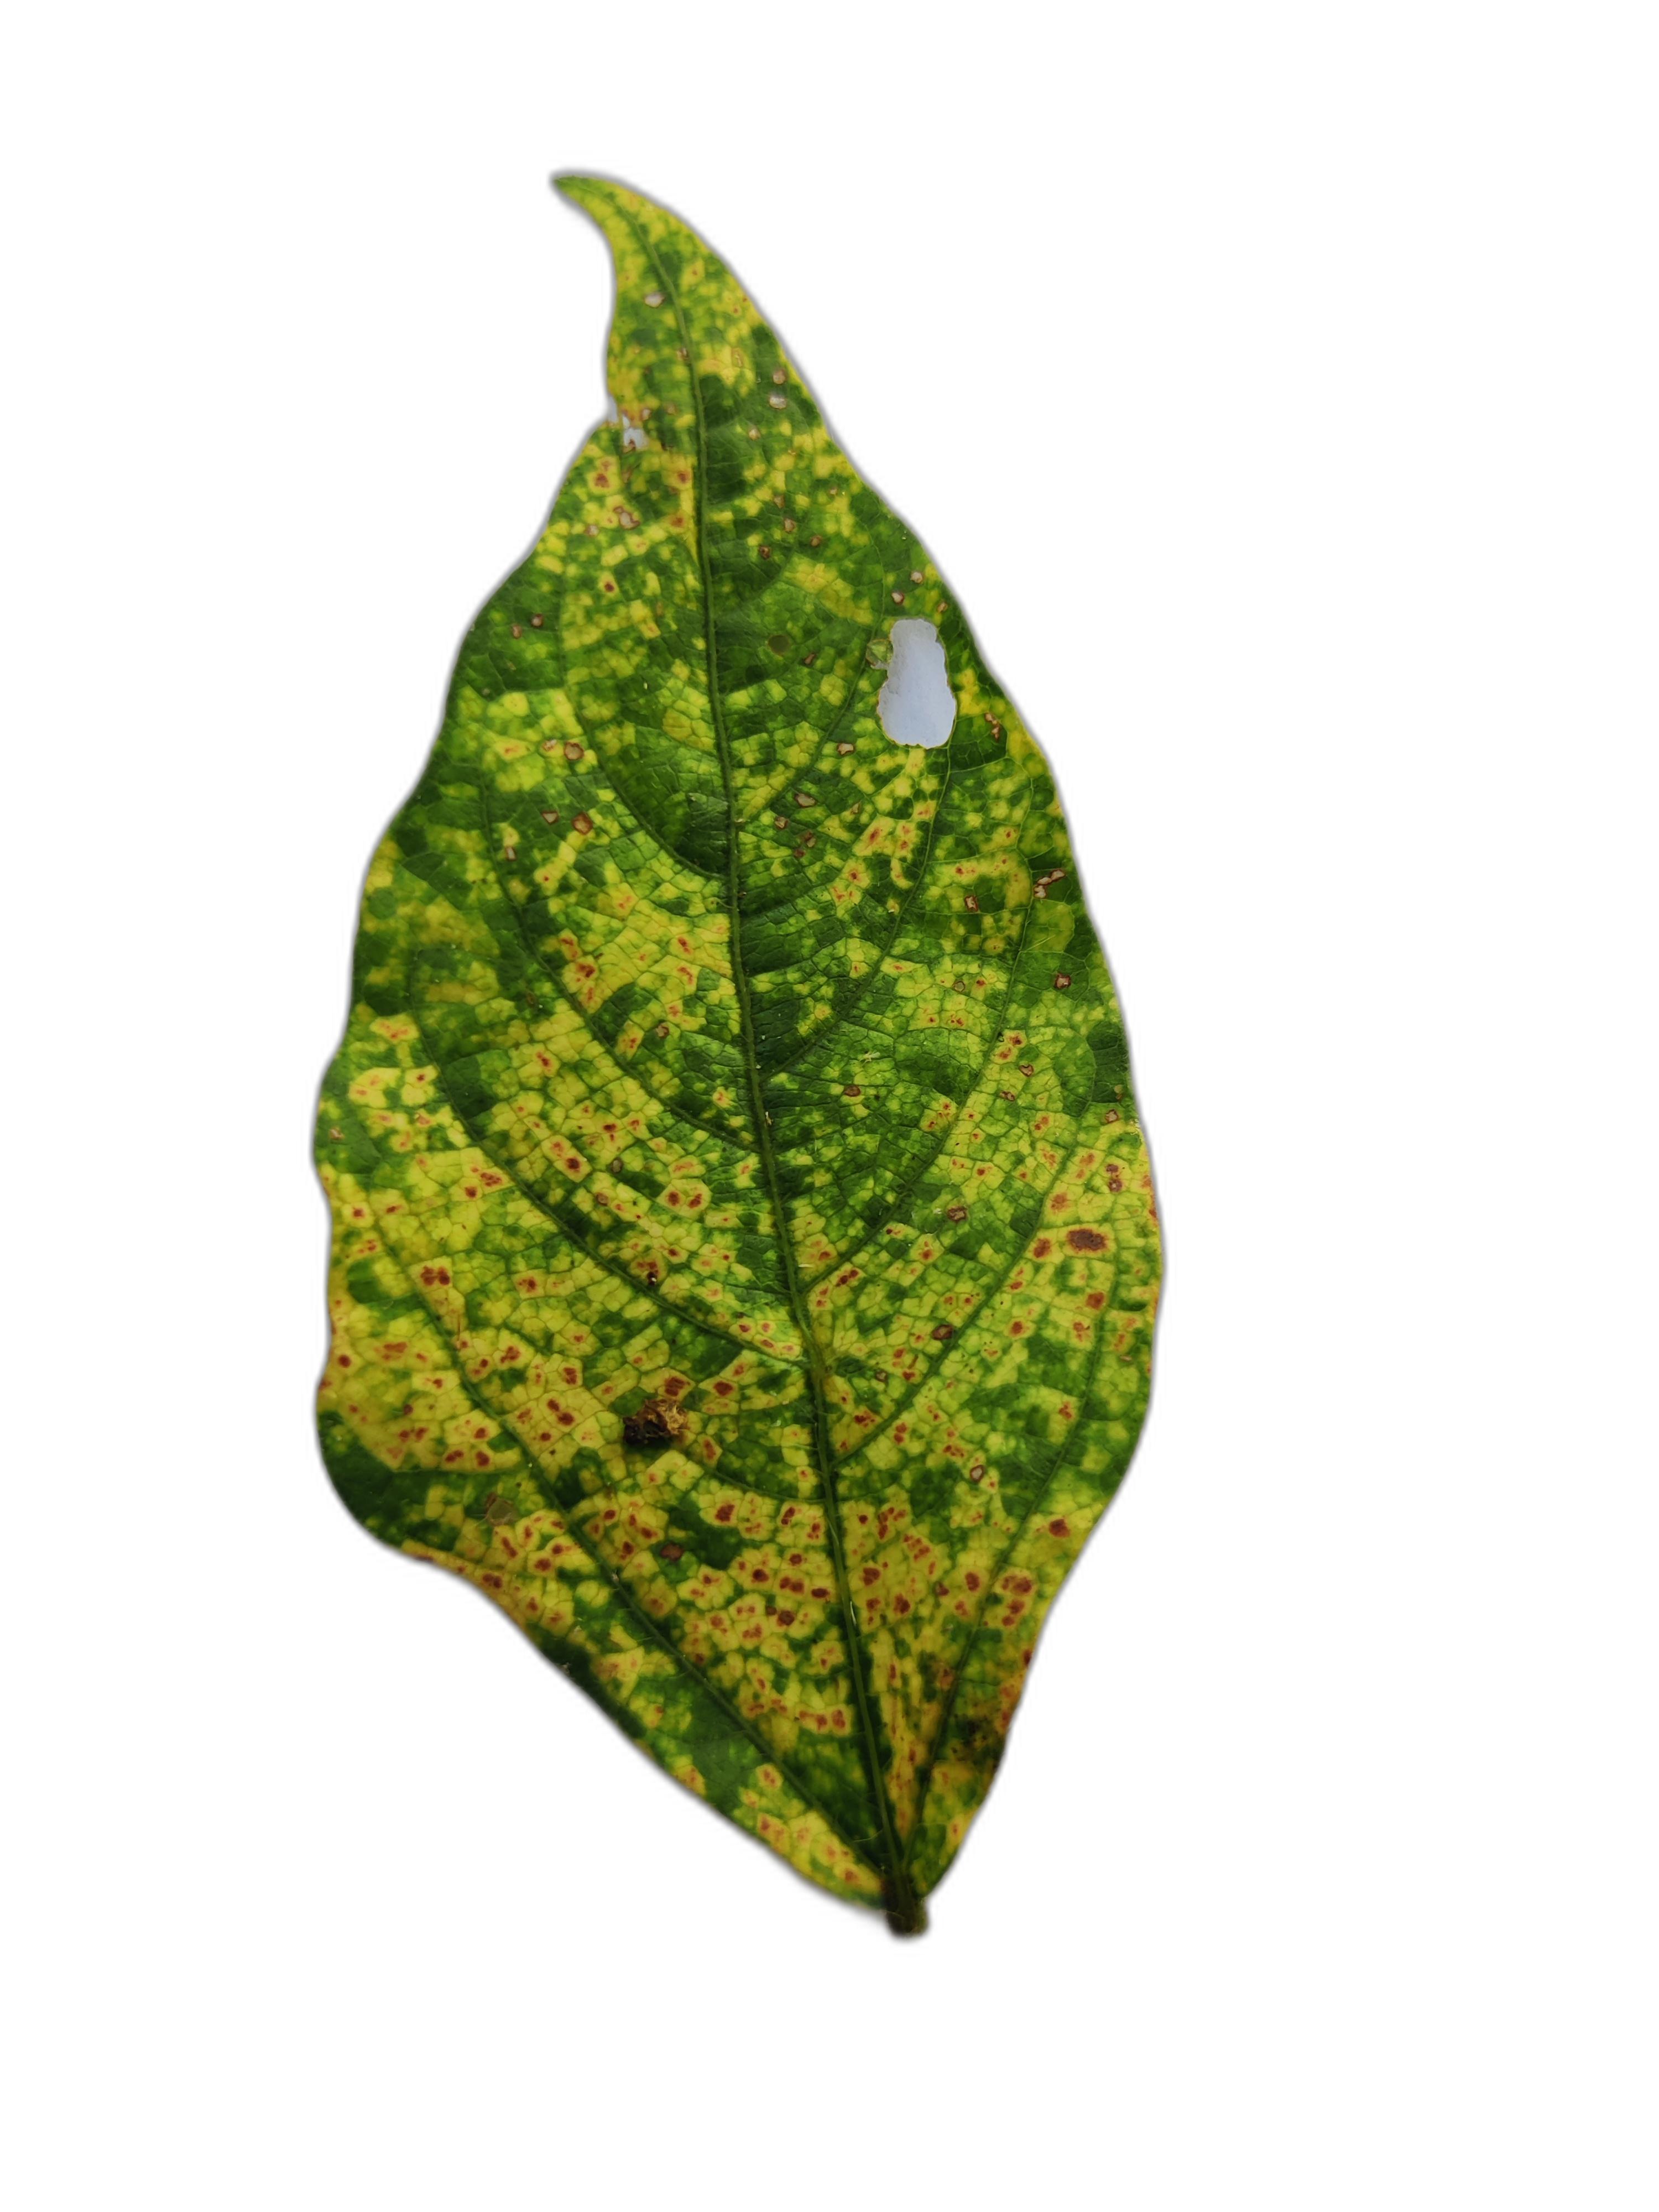
Label: Yellow Mosaic